Seth

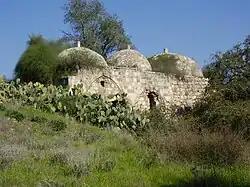
The purported grave of Seth in Bashshit, modern-day Israel

The tomb of Bashshit is believed to be the grave of Seth. The tomb now sits in Aseret.